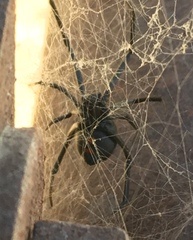
Species: Lactrodectus_hesperus